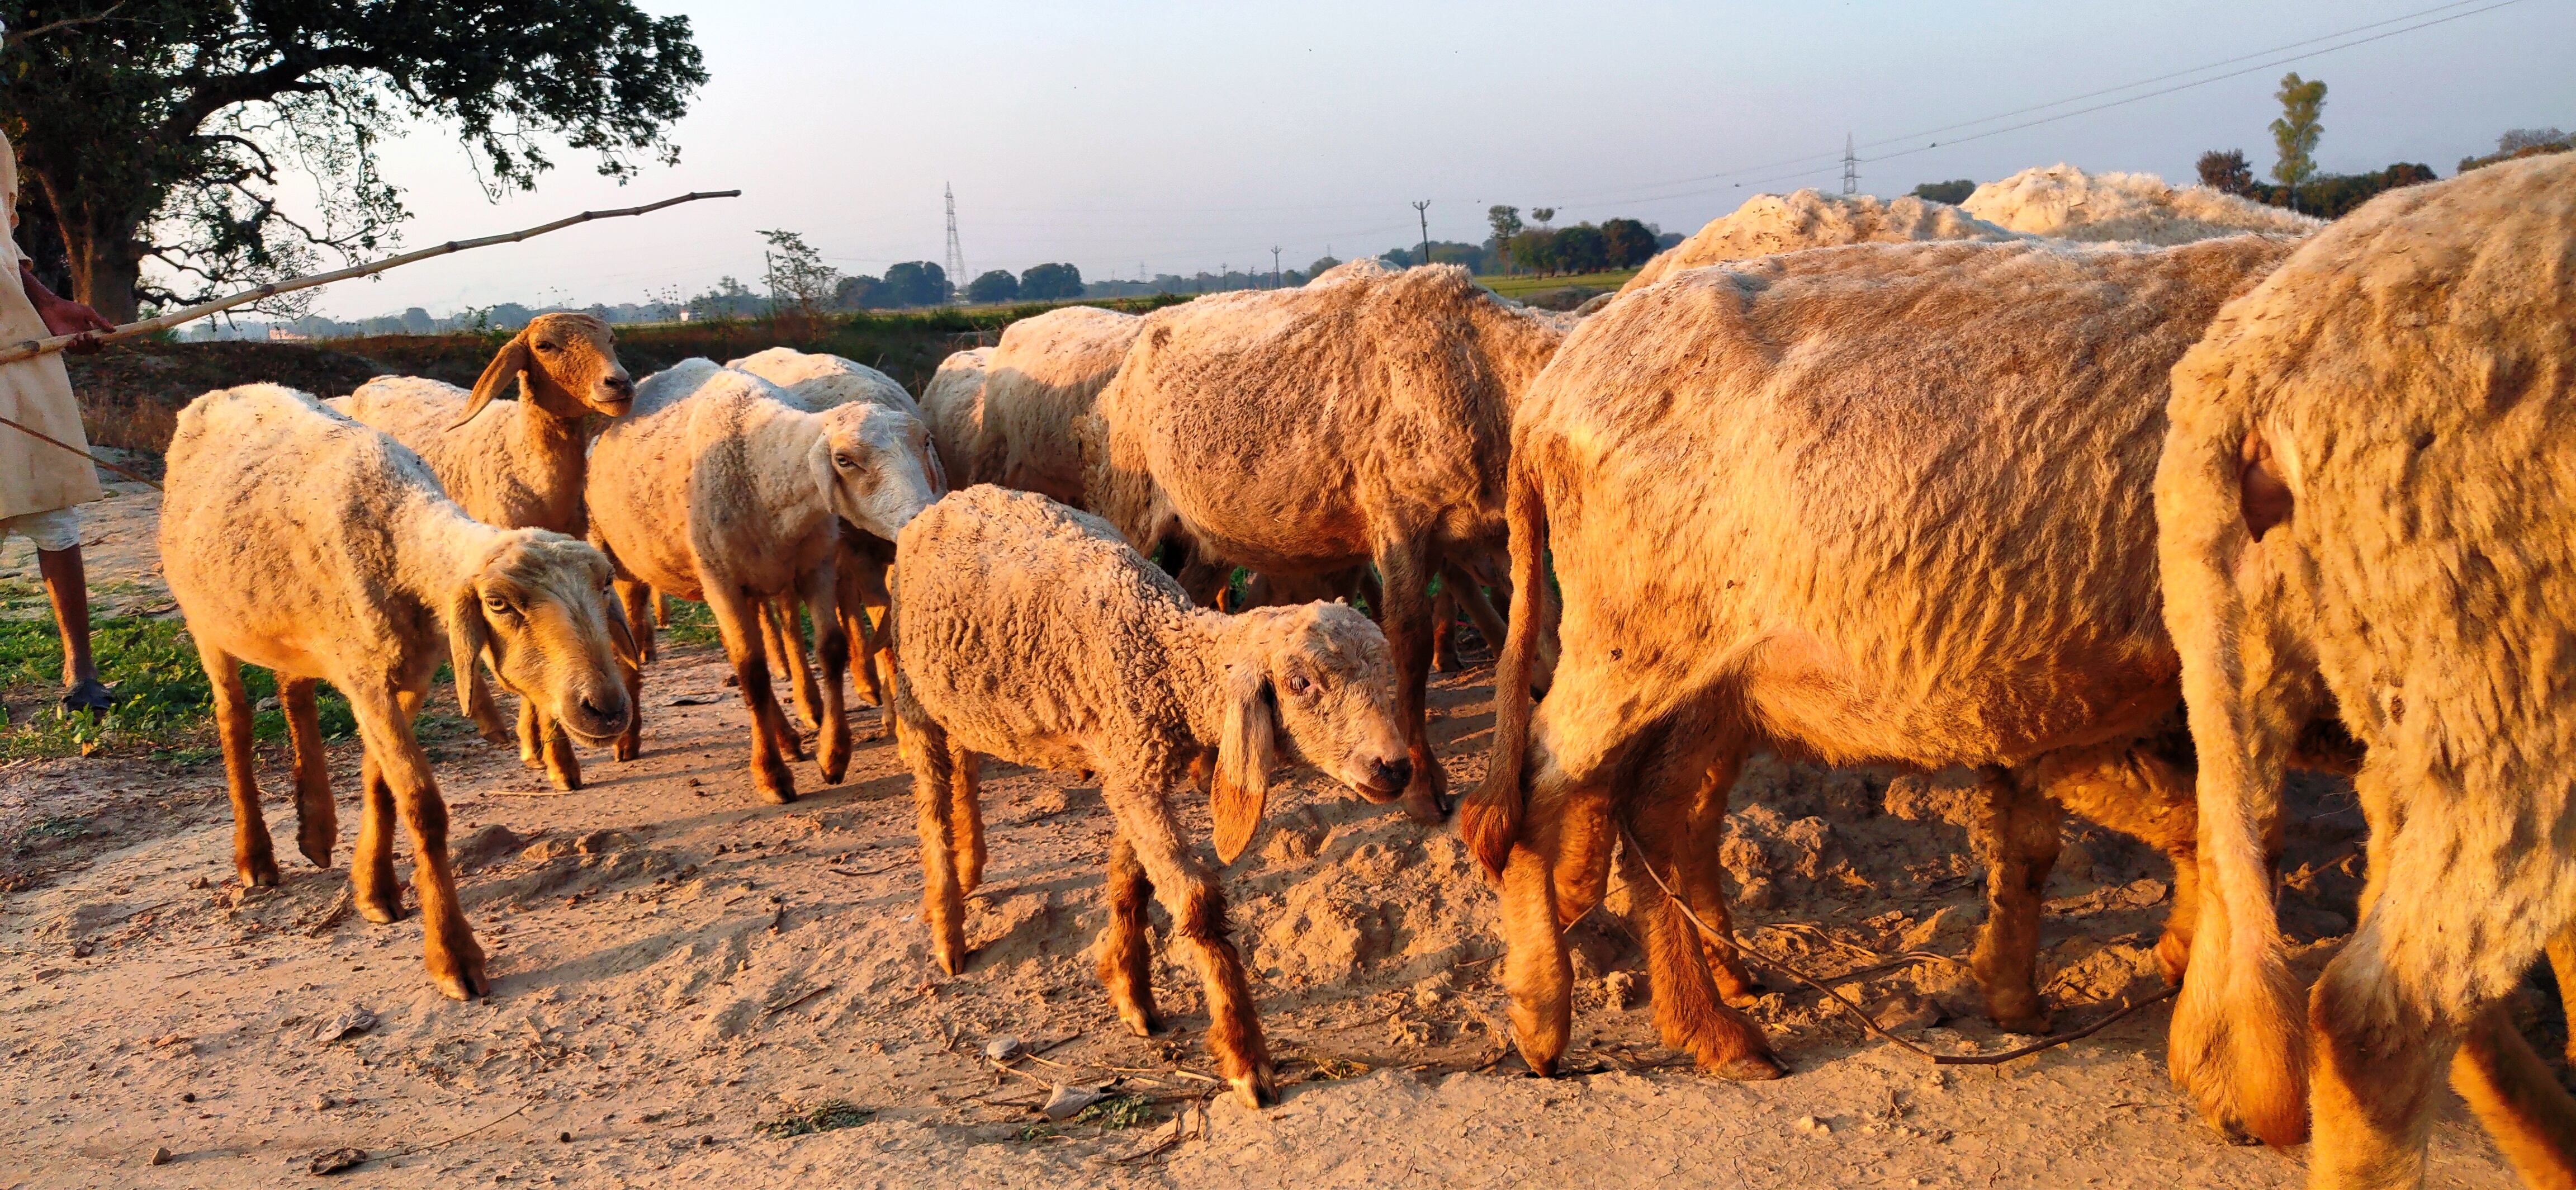
sheep, shepherd, herd, bovine, herding, livestock, terrestrial animal, rural area, wildlife, adaptation, working animal, pasture, cow goat family, landscape, grazing